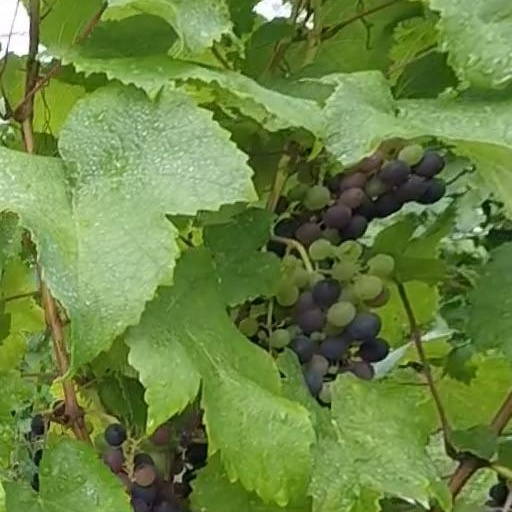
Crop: grape